Ché Adams

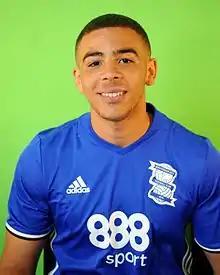
Adams with Birmingham City in 2016

Ché Zach Everton Fred Adams (born 13 July 1996) is a professional footballer who plays as a forward for club Torino and the Scotland national team.